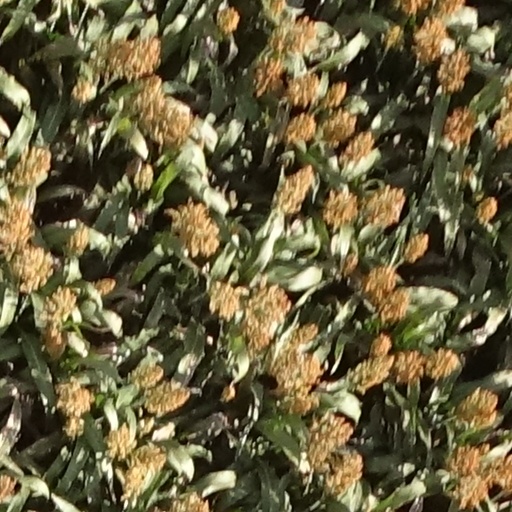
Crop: sorghum